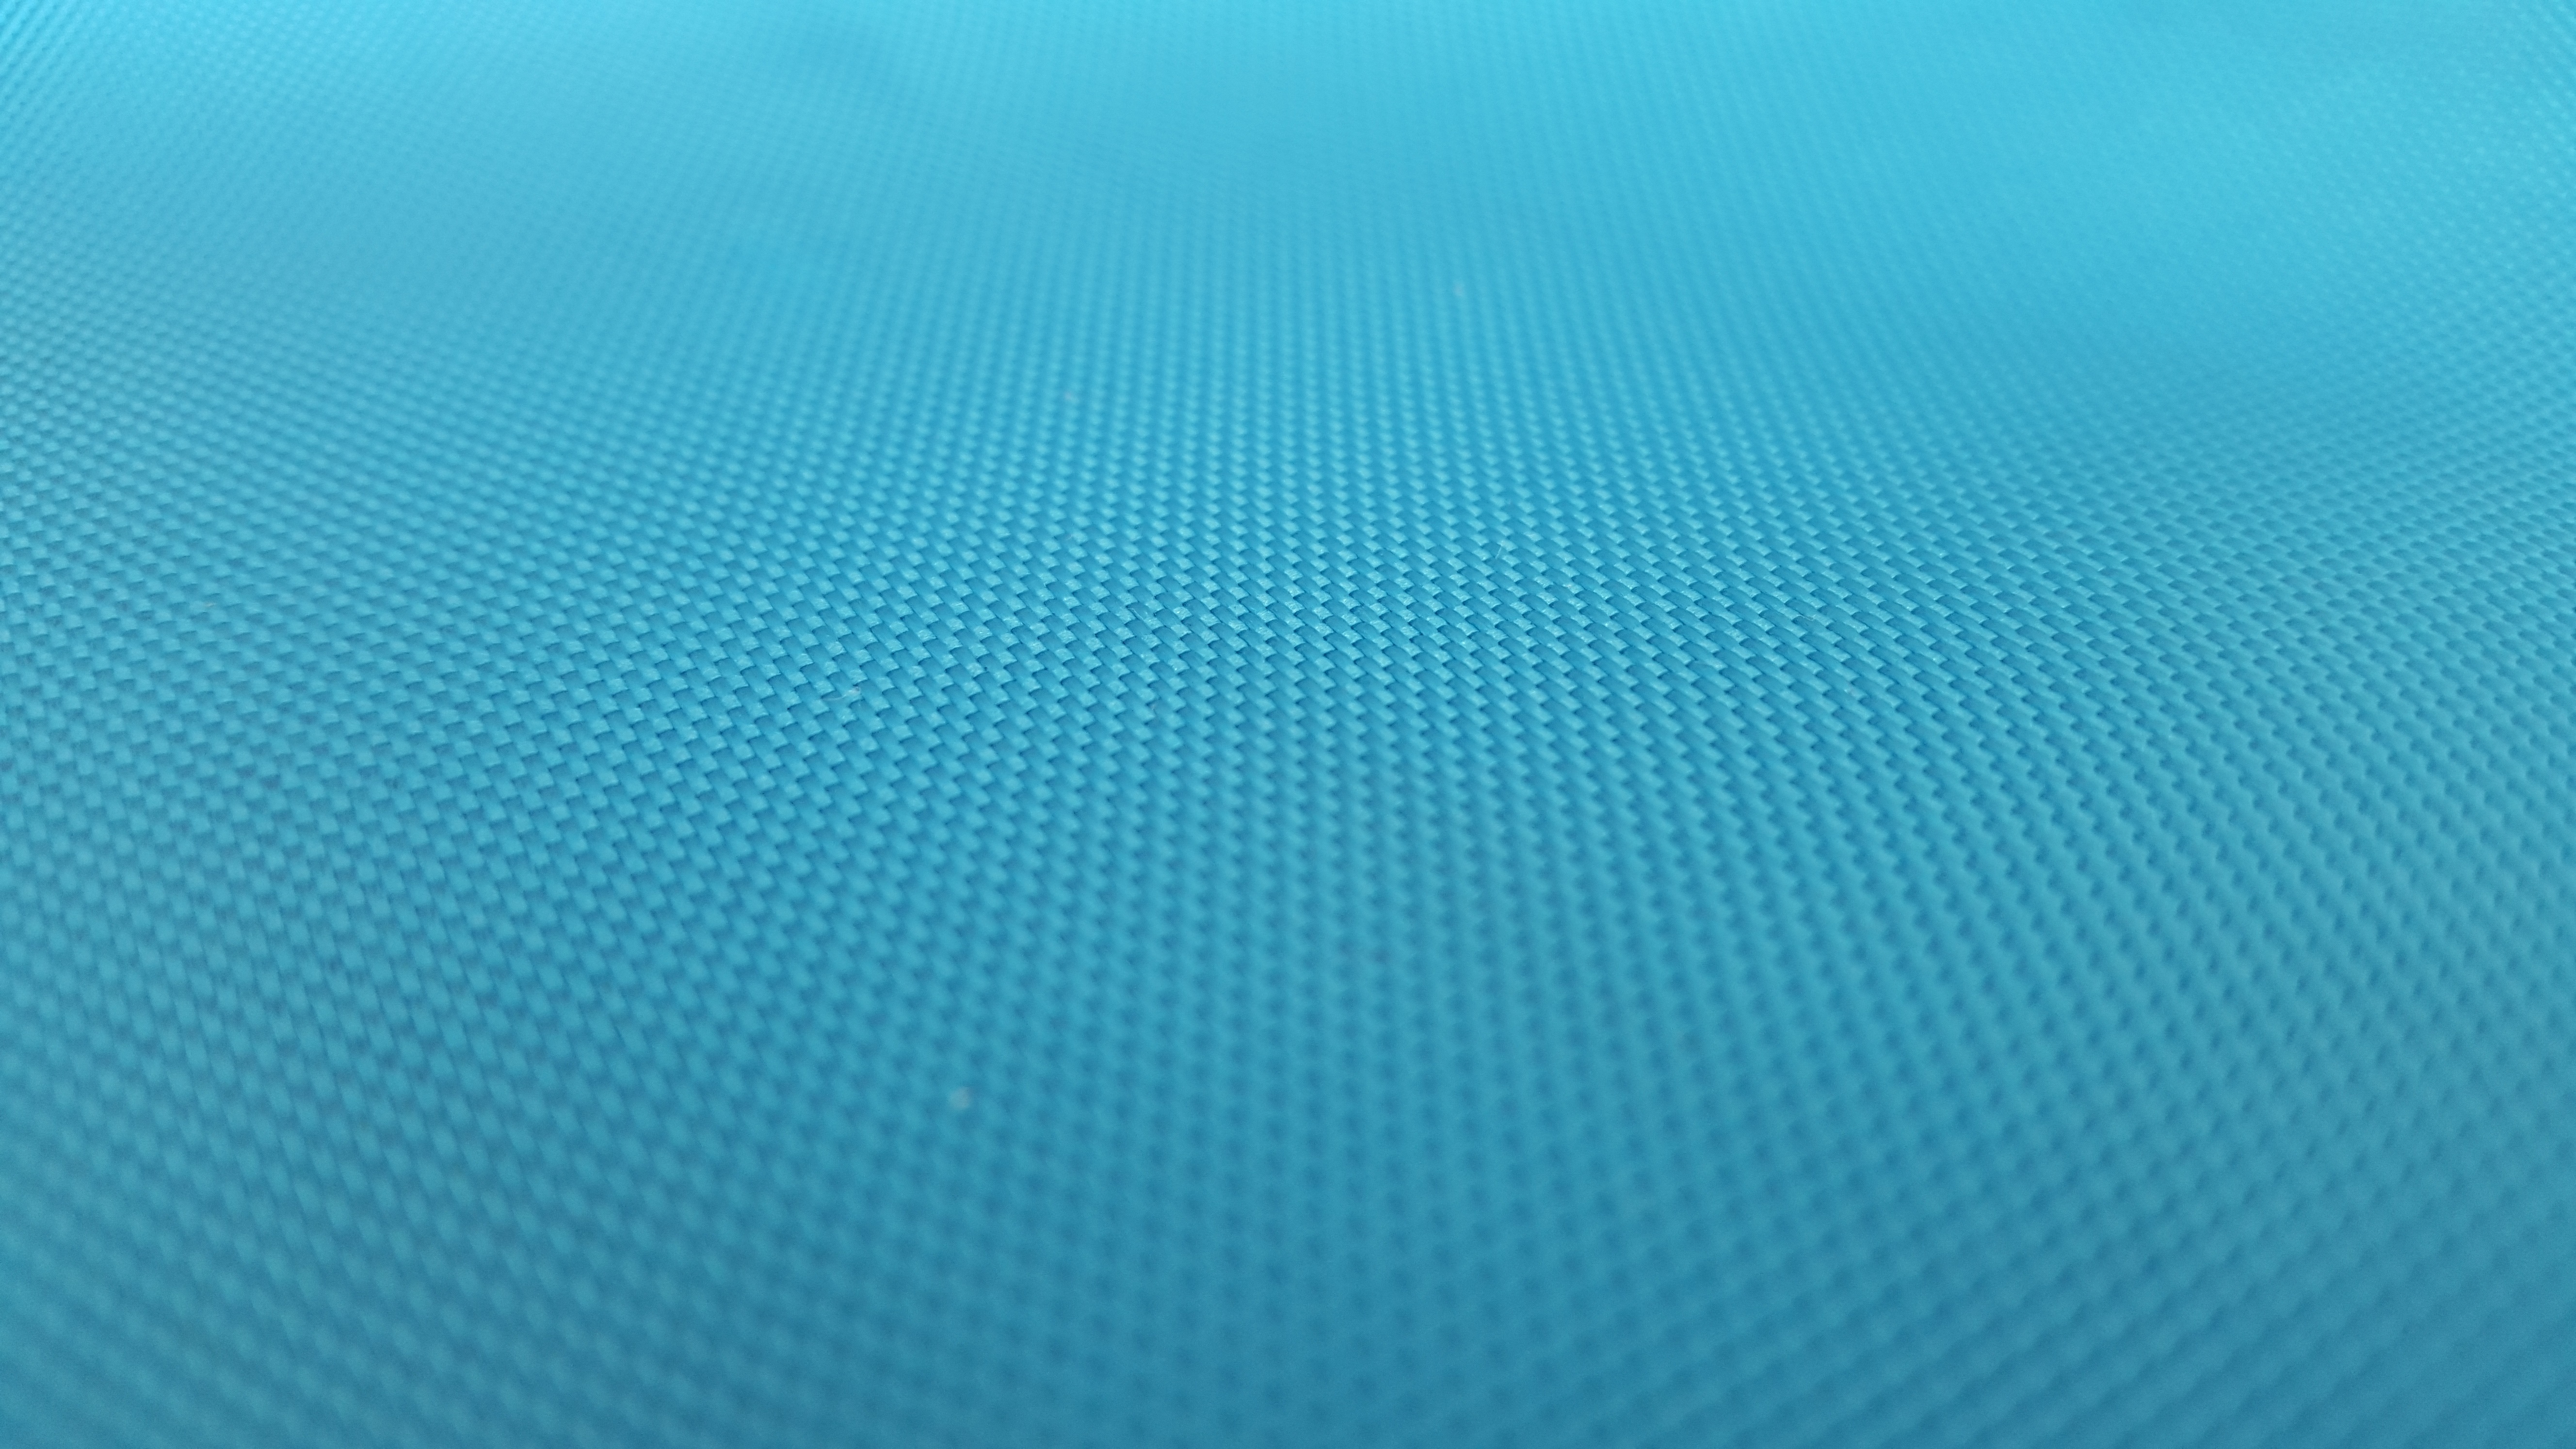
texture, wave, perspective, pattern, line, green, blue, circle, background, aqua, turquoise, computer wallpaper, electric blue